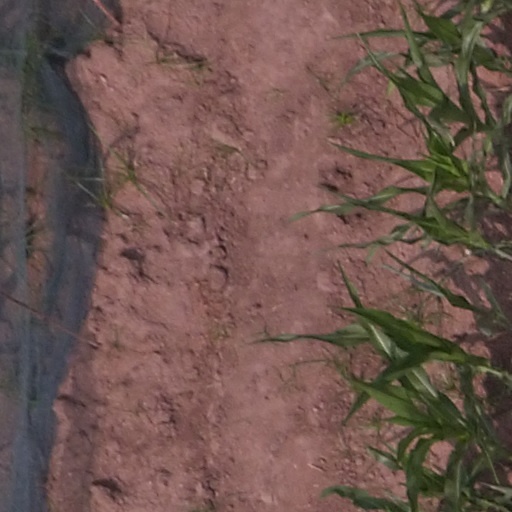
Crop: maize; corn